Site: brandenburg
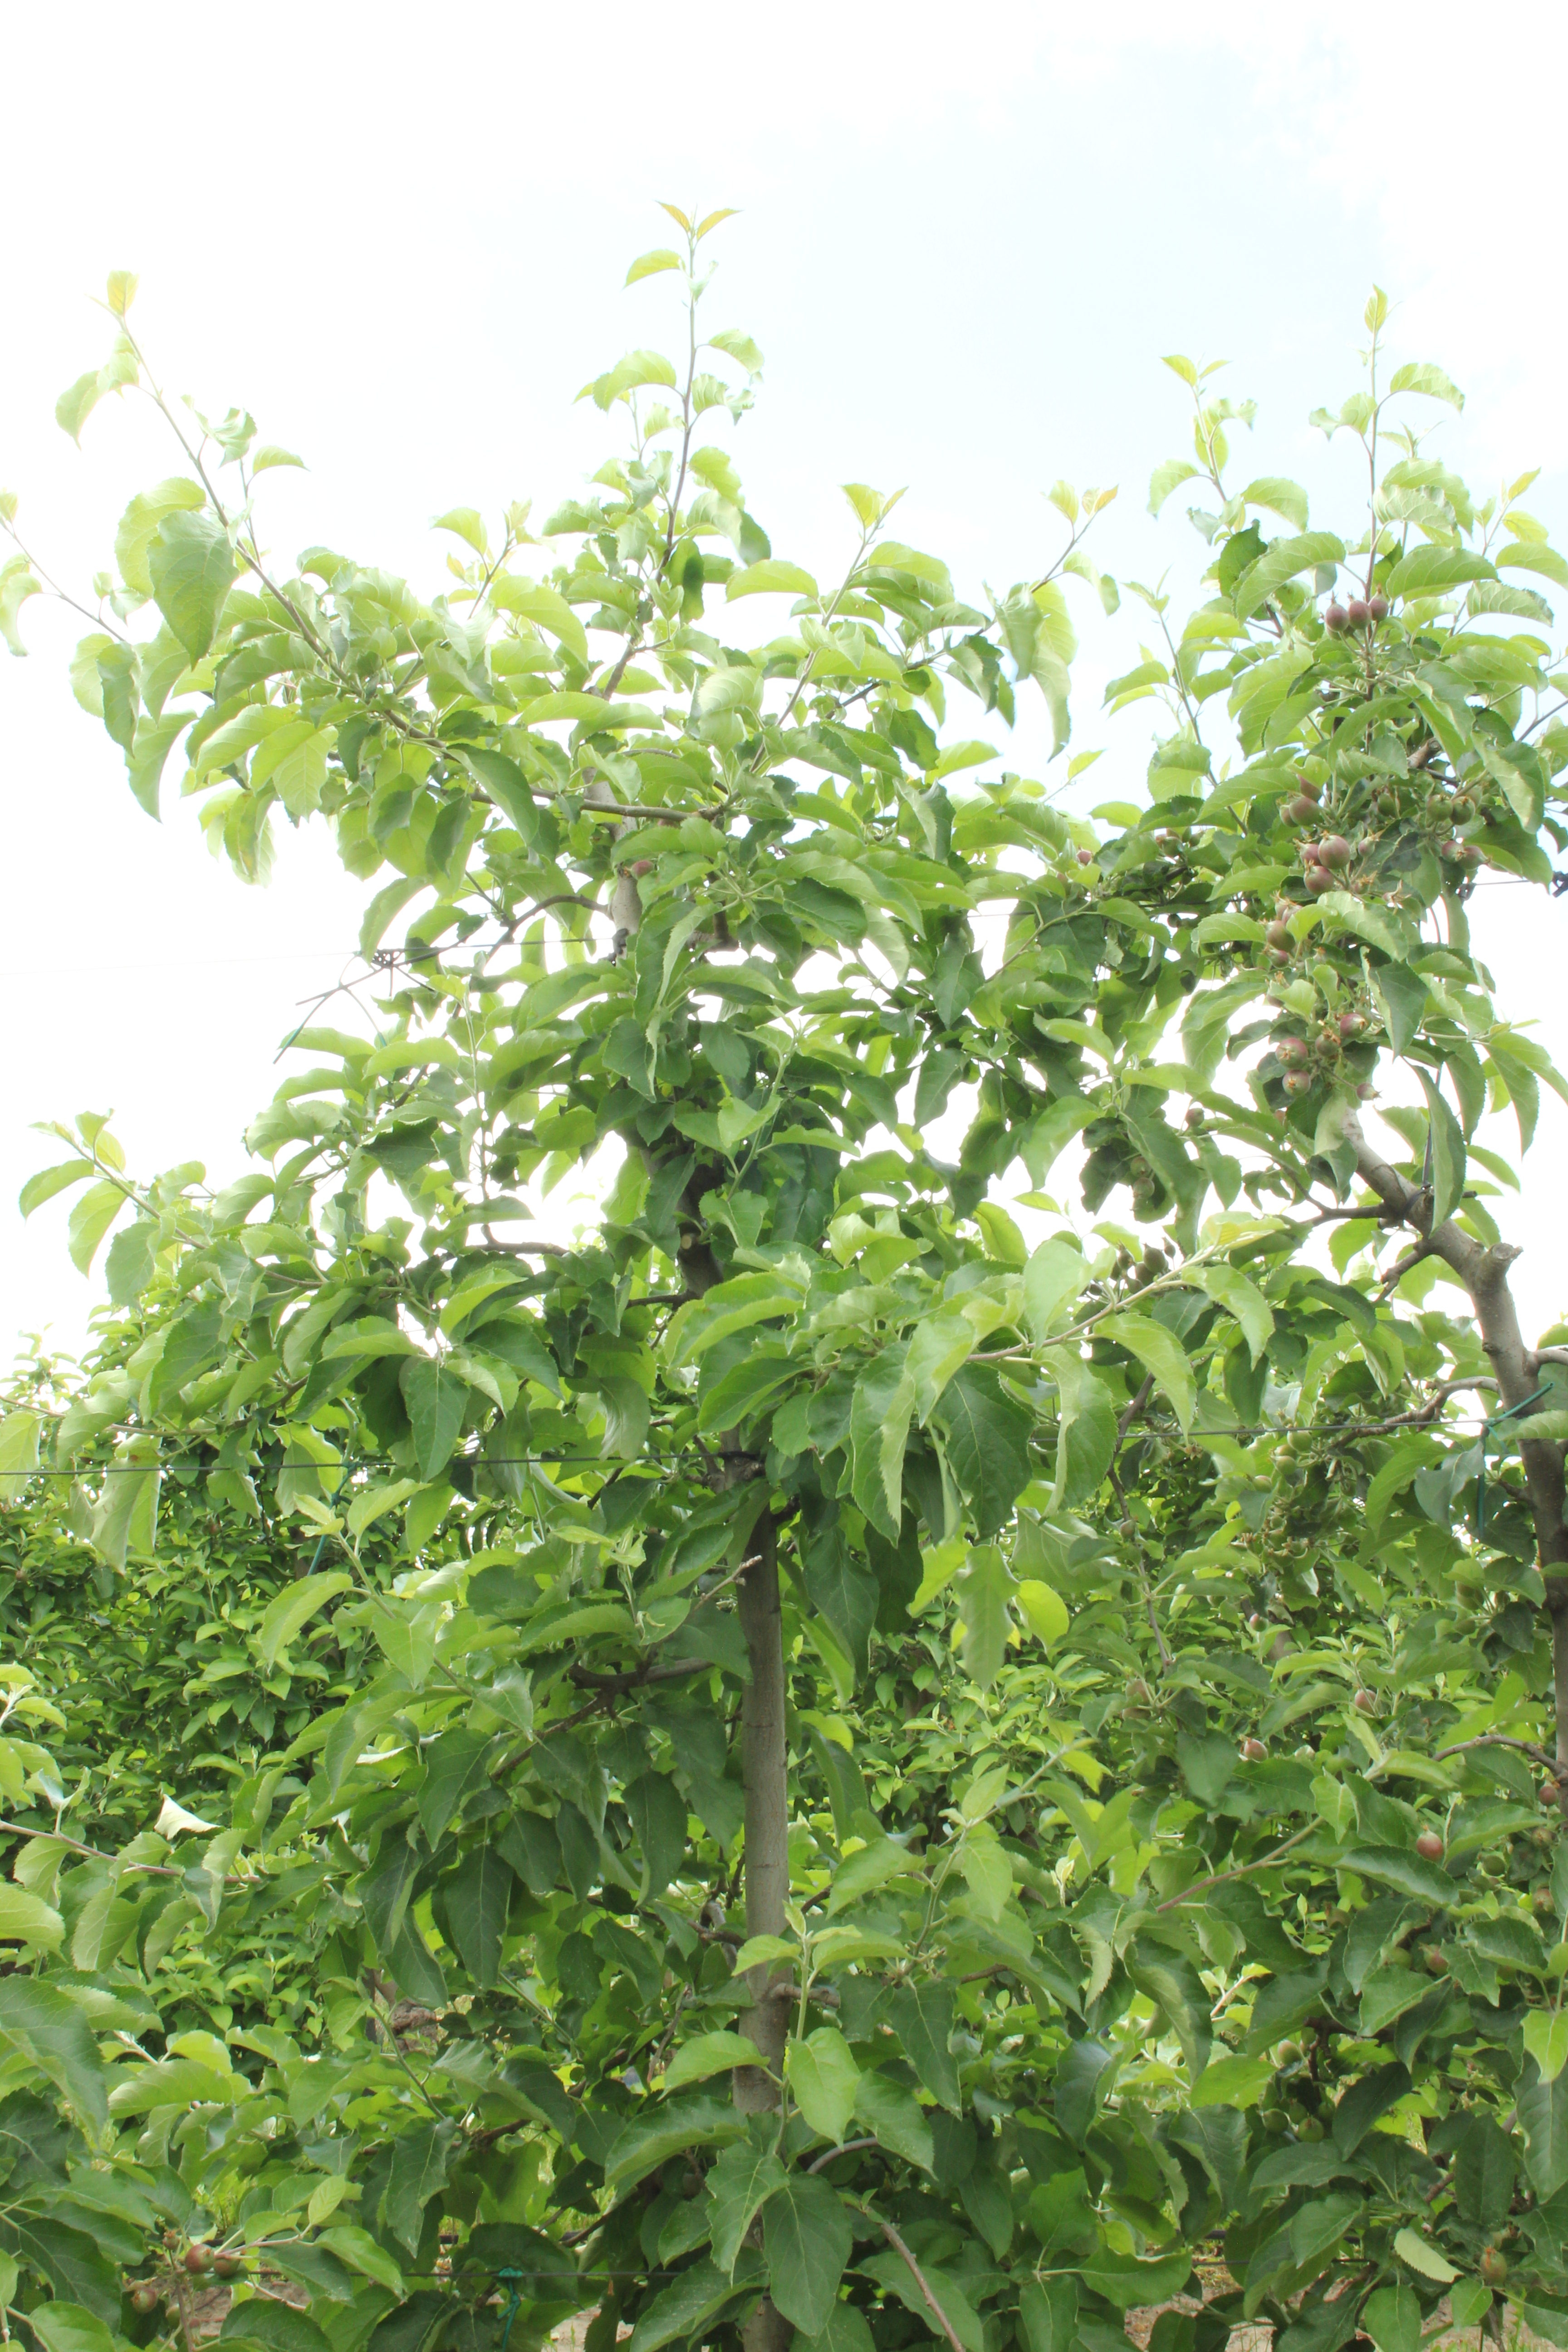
Growth stage (BBCH 72): Development of fruit